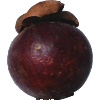
Label: Mangostan 1